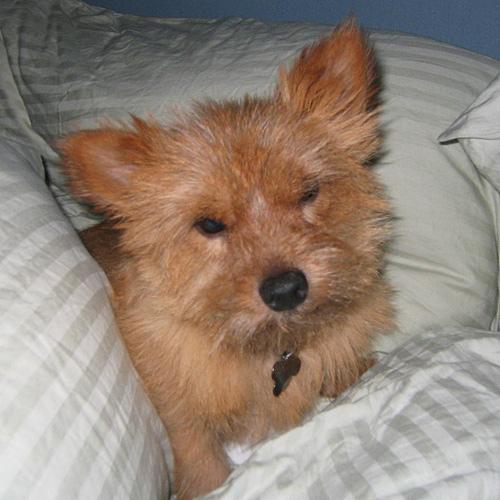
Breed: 203-n000016-Norwich_terrier